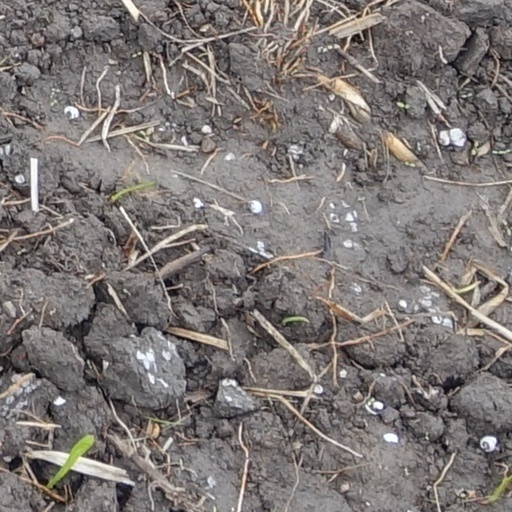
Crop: wheat